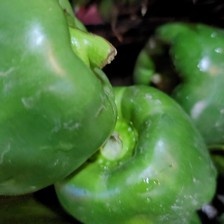
Label: capsicum